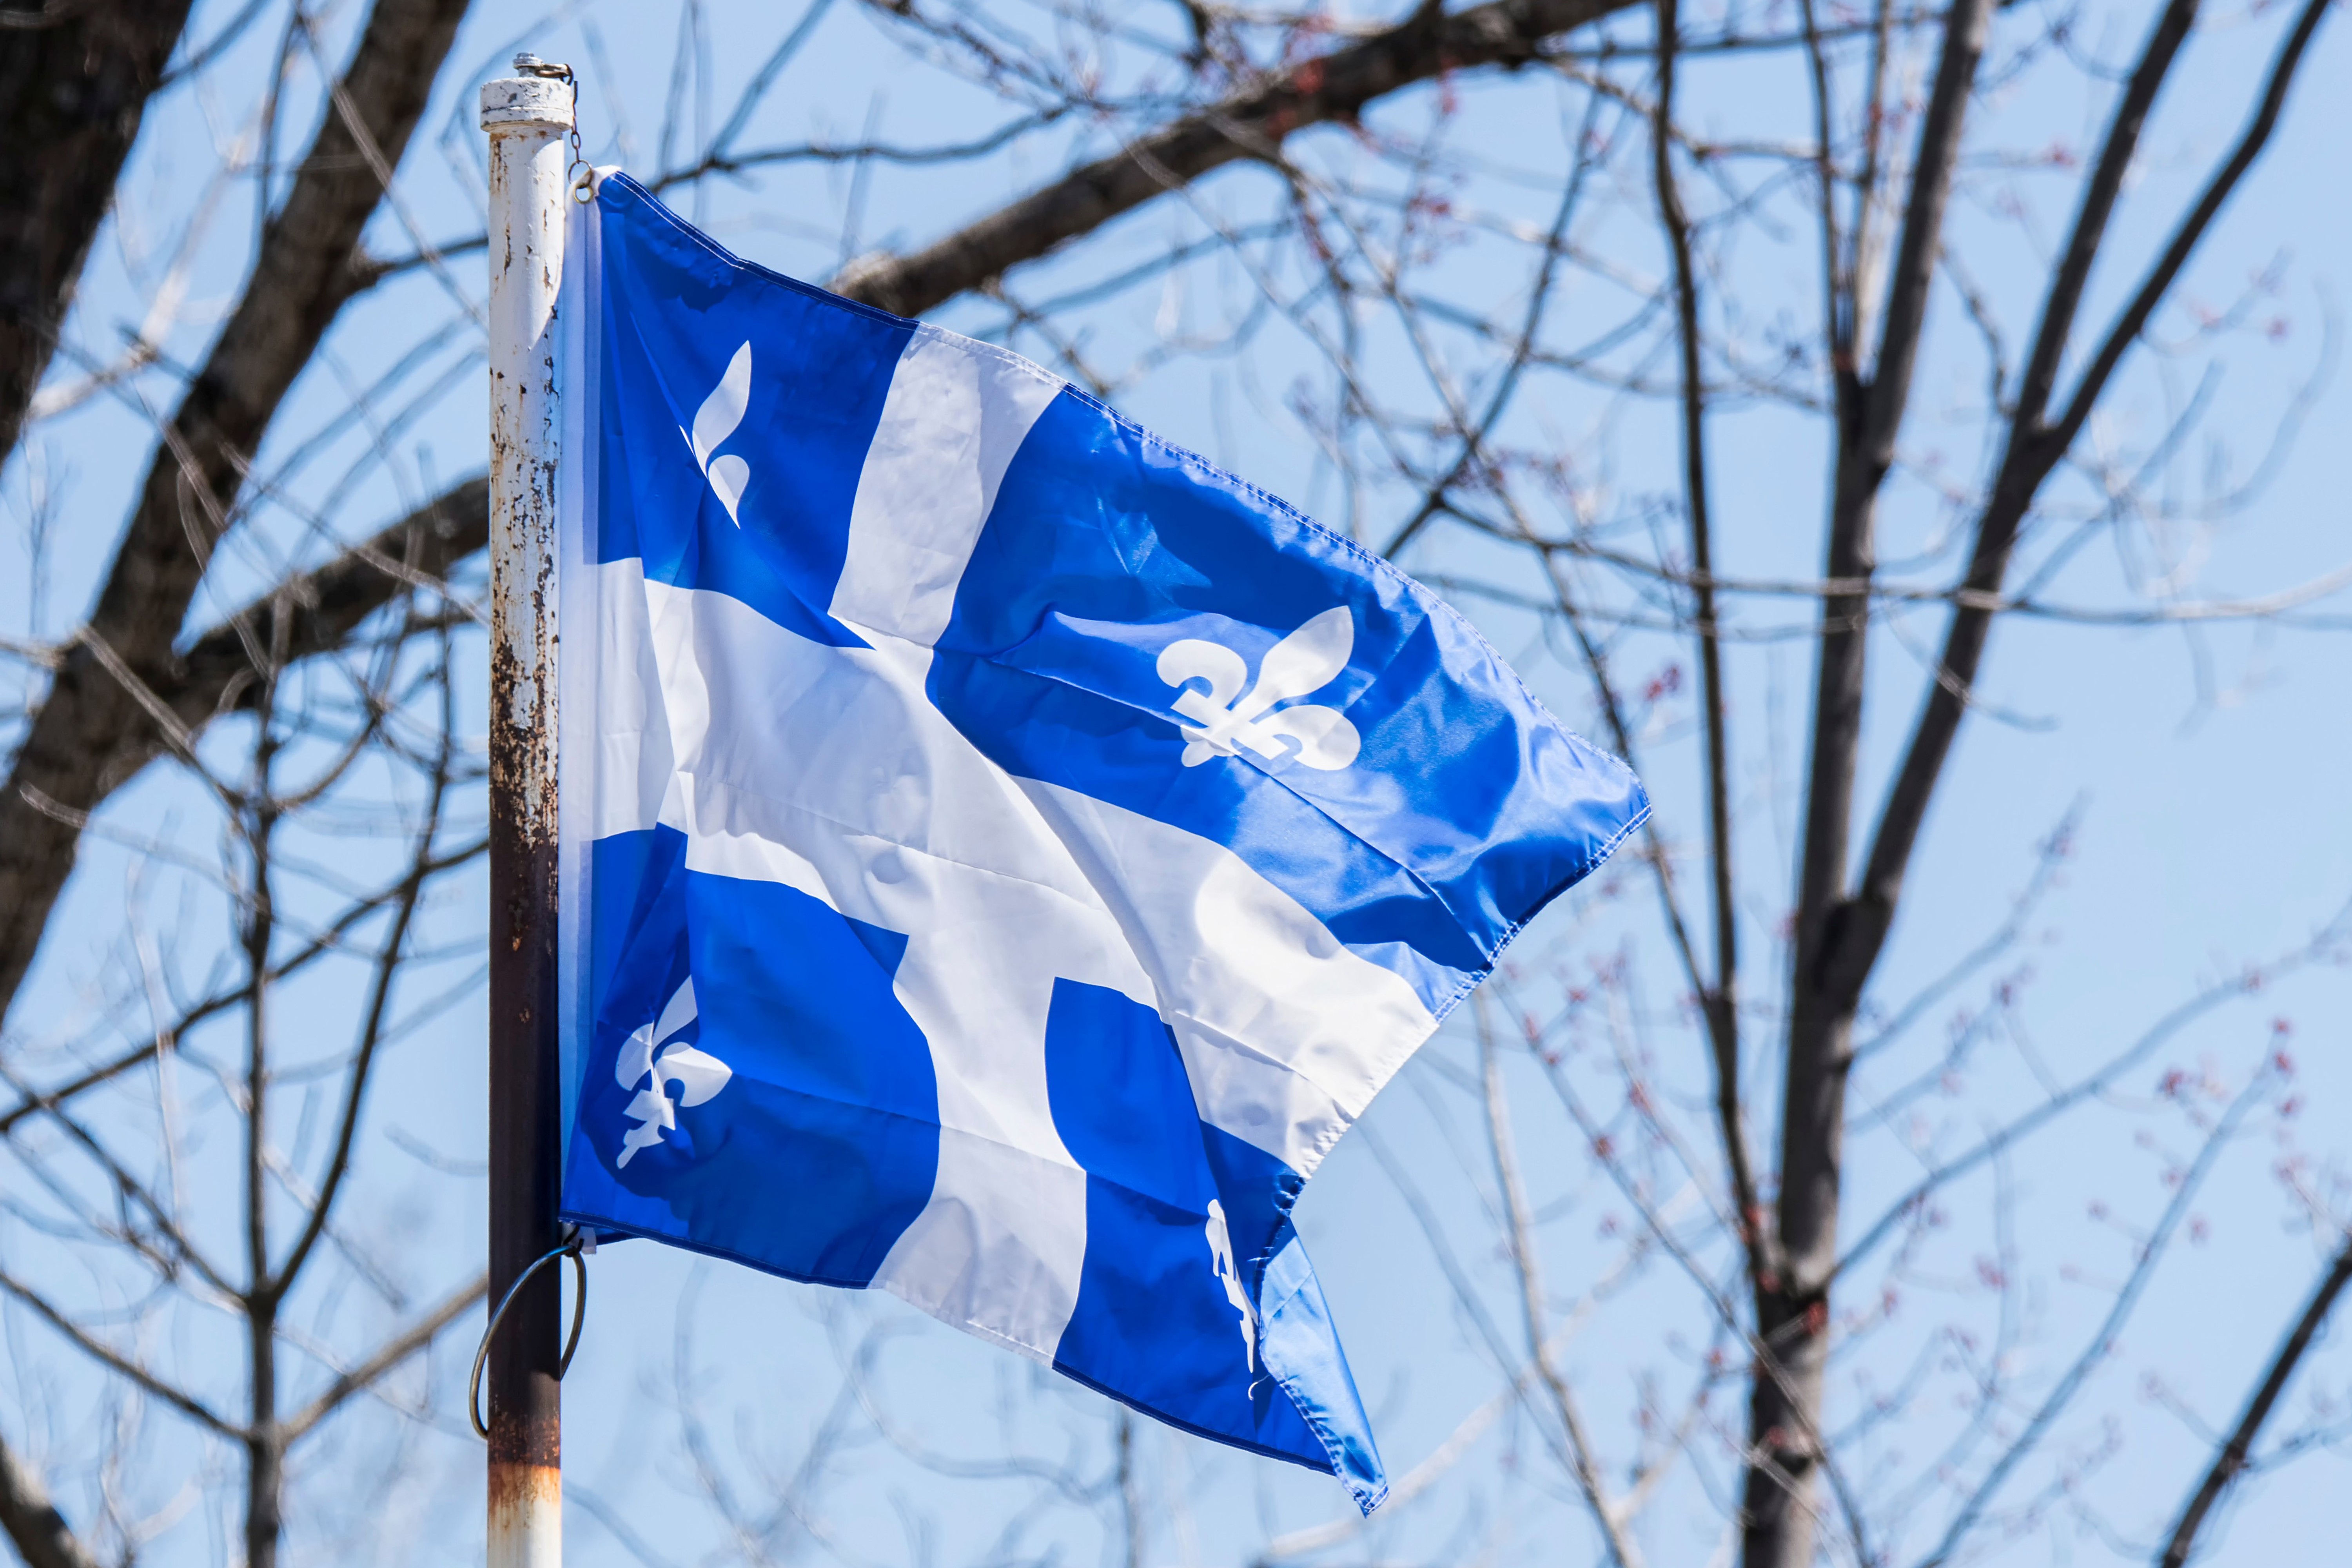
snow, winter, spring, flag, blue, season, canada, quebec, sherbrooke, divers, various, freezing